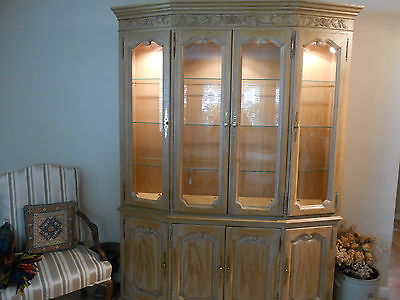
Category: cabinet